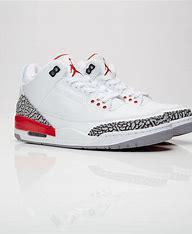
Brand: Jordan
Model: 3 Retro